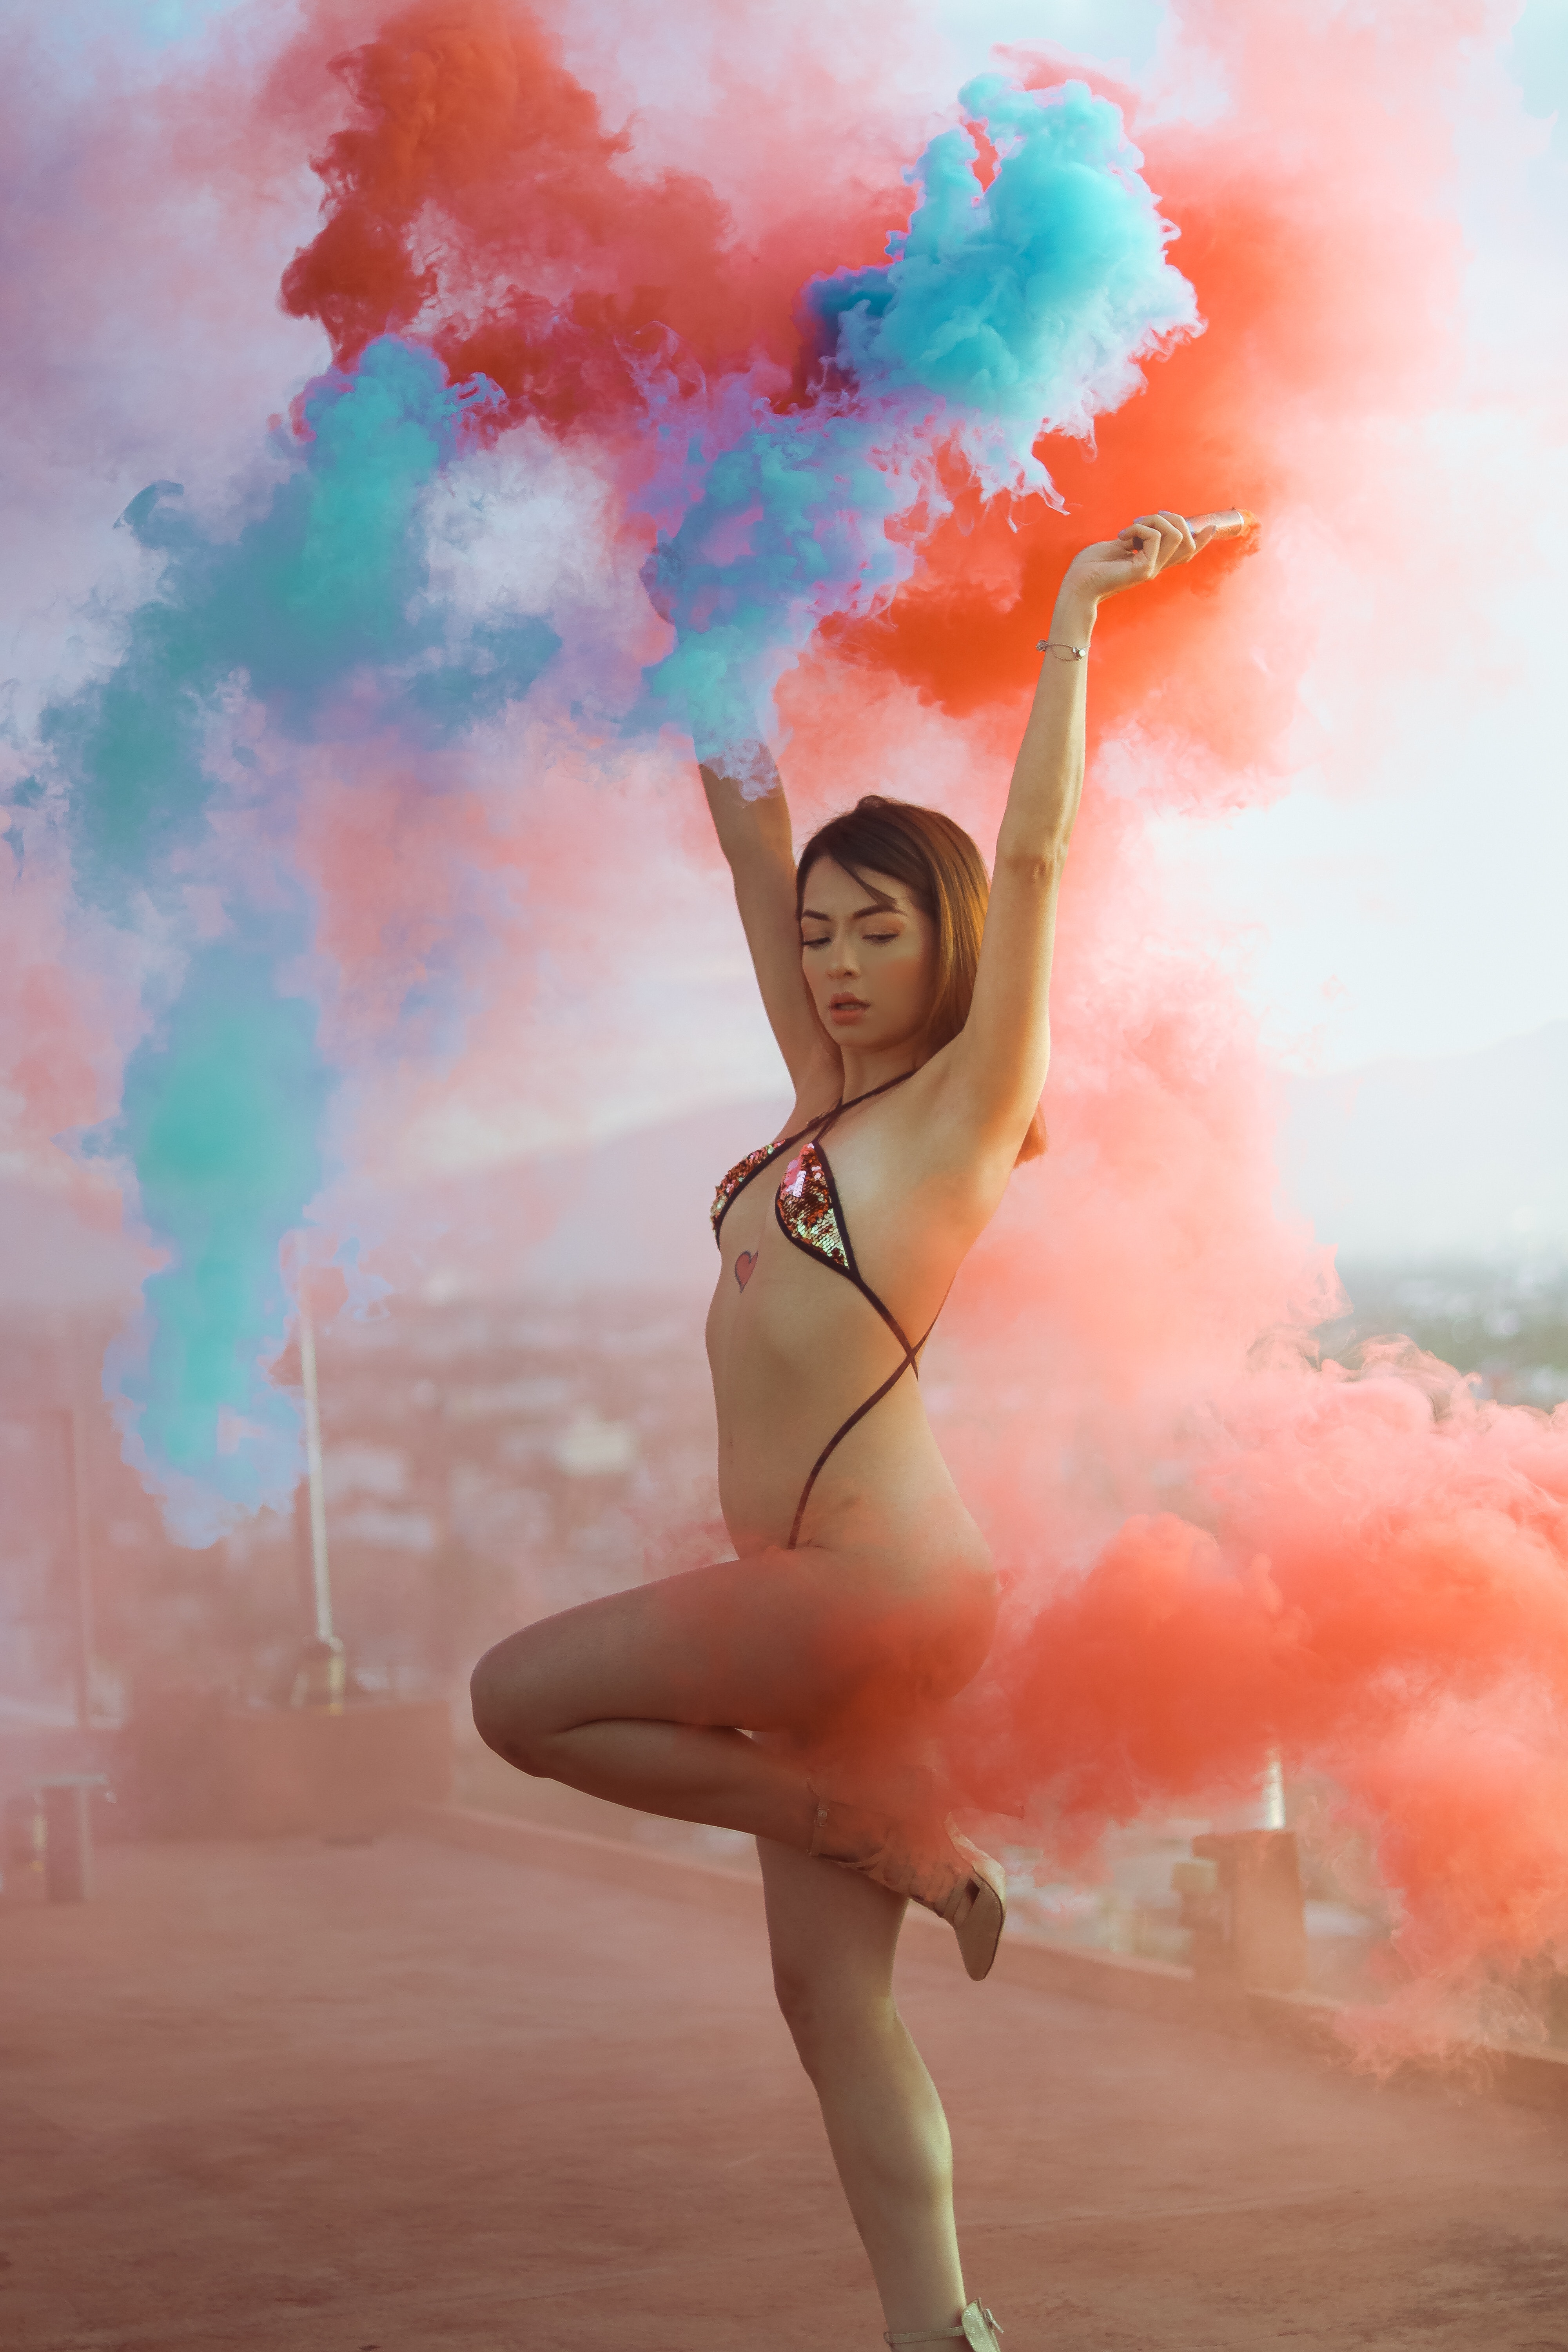
flower, human body, dance, flash photography, happy, pink, performing arts, entertainment, People in nature, thigh, red, art, artist, performance art, event, human leg, painting, sportswear, magenta, dancer, fun, choreography, fashion design, performance, abdomen, public event, illustration, flesh, sports, smoke, sandal, feather, costume, leisure, fictional character